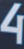
Number: 4